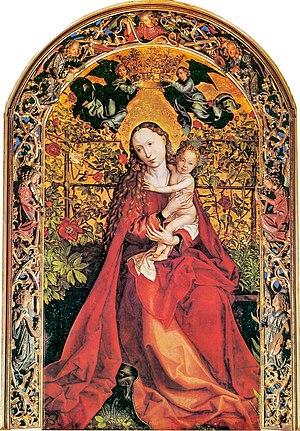
L’hortus conclusus est un thème iconographique de l'art religieux européen qui joue un rôle prééminent dans la poésie mystique et la représentation artistique de la Vierge Marie. Ce terme provient du Cantique des cantiques 4, 12 de la Vulgate : « Hortus conclusus soror mea, sponsa ; hortus conclusus, fons signatus. »
La Madone de Stuppach est un tableau marial de Matthias Grünewald, réalisé vers 1517-1519. Il est actuellement conservé dans une chapelle de l'église paroissiale de Stuppach, un village proche de Bad Mergentheim en Allemagne, et est tenu, après le Retable d'Issenheim, comme l'un des chefs-d'œuvre du peintre.
La Madone aux fraisiers est une peinture sur panneau de bois à la tempera rehaussée à la feuille d'or, actuellement conservée au Kunstmuseum de Soleure en Suisse, où elle est entrée en 1879 à la suite de sa cession par la Société des beaux-arts de la ville. Réalisée par un peintre anonyme vers 1420, elle est attribuée au Maître du Jardin de Paradis de Francfort, ou, pour le moins, à son atelier.